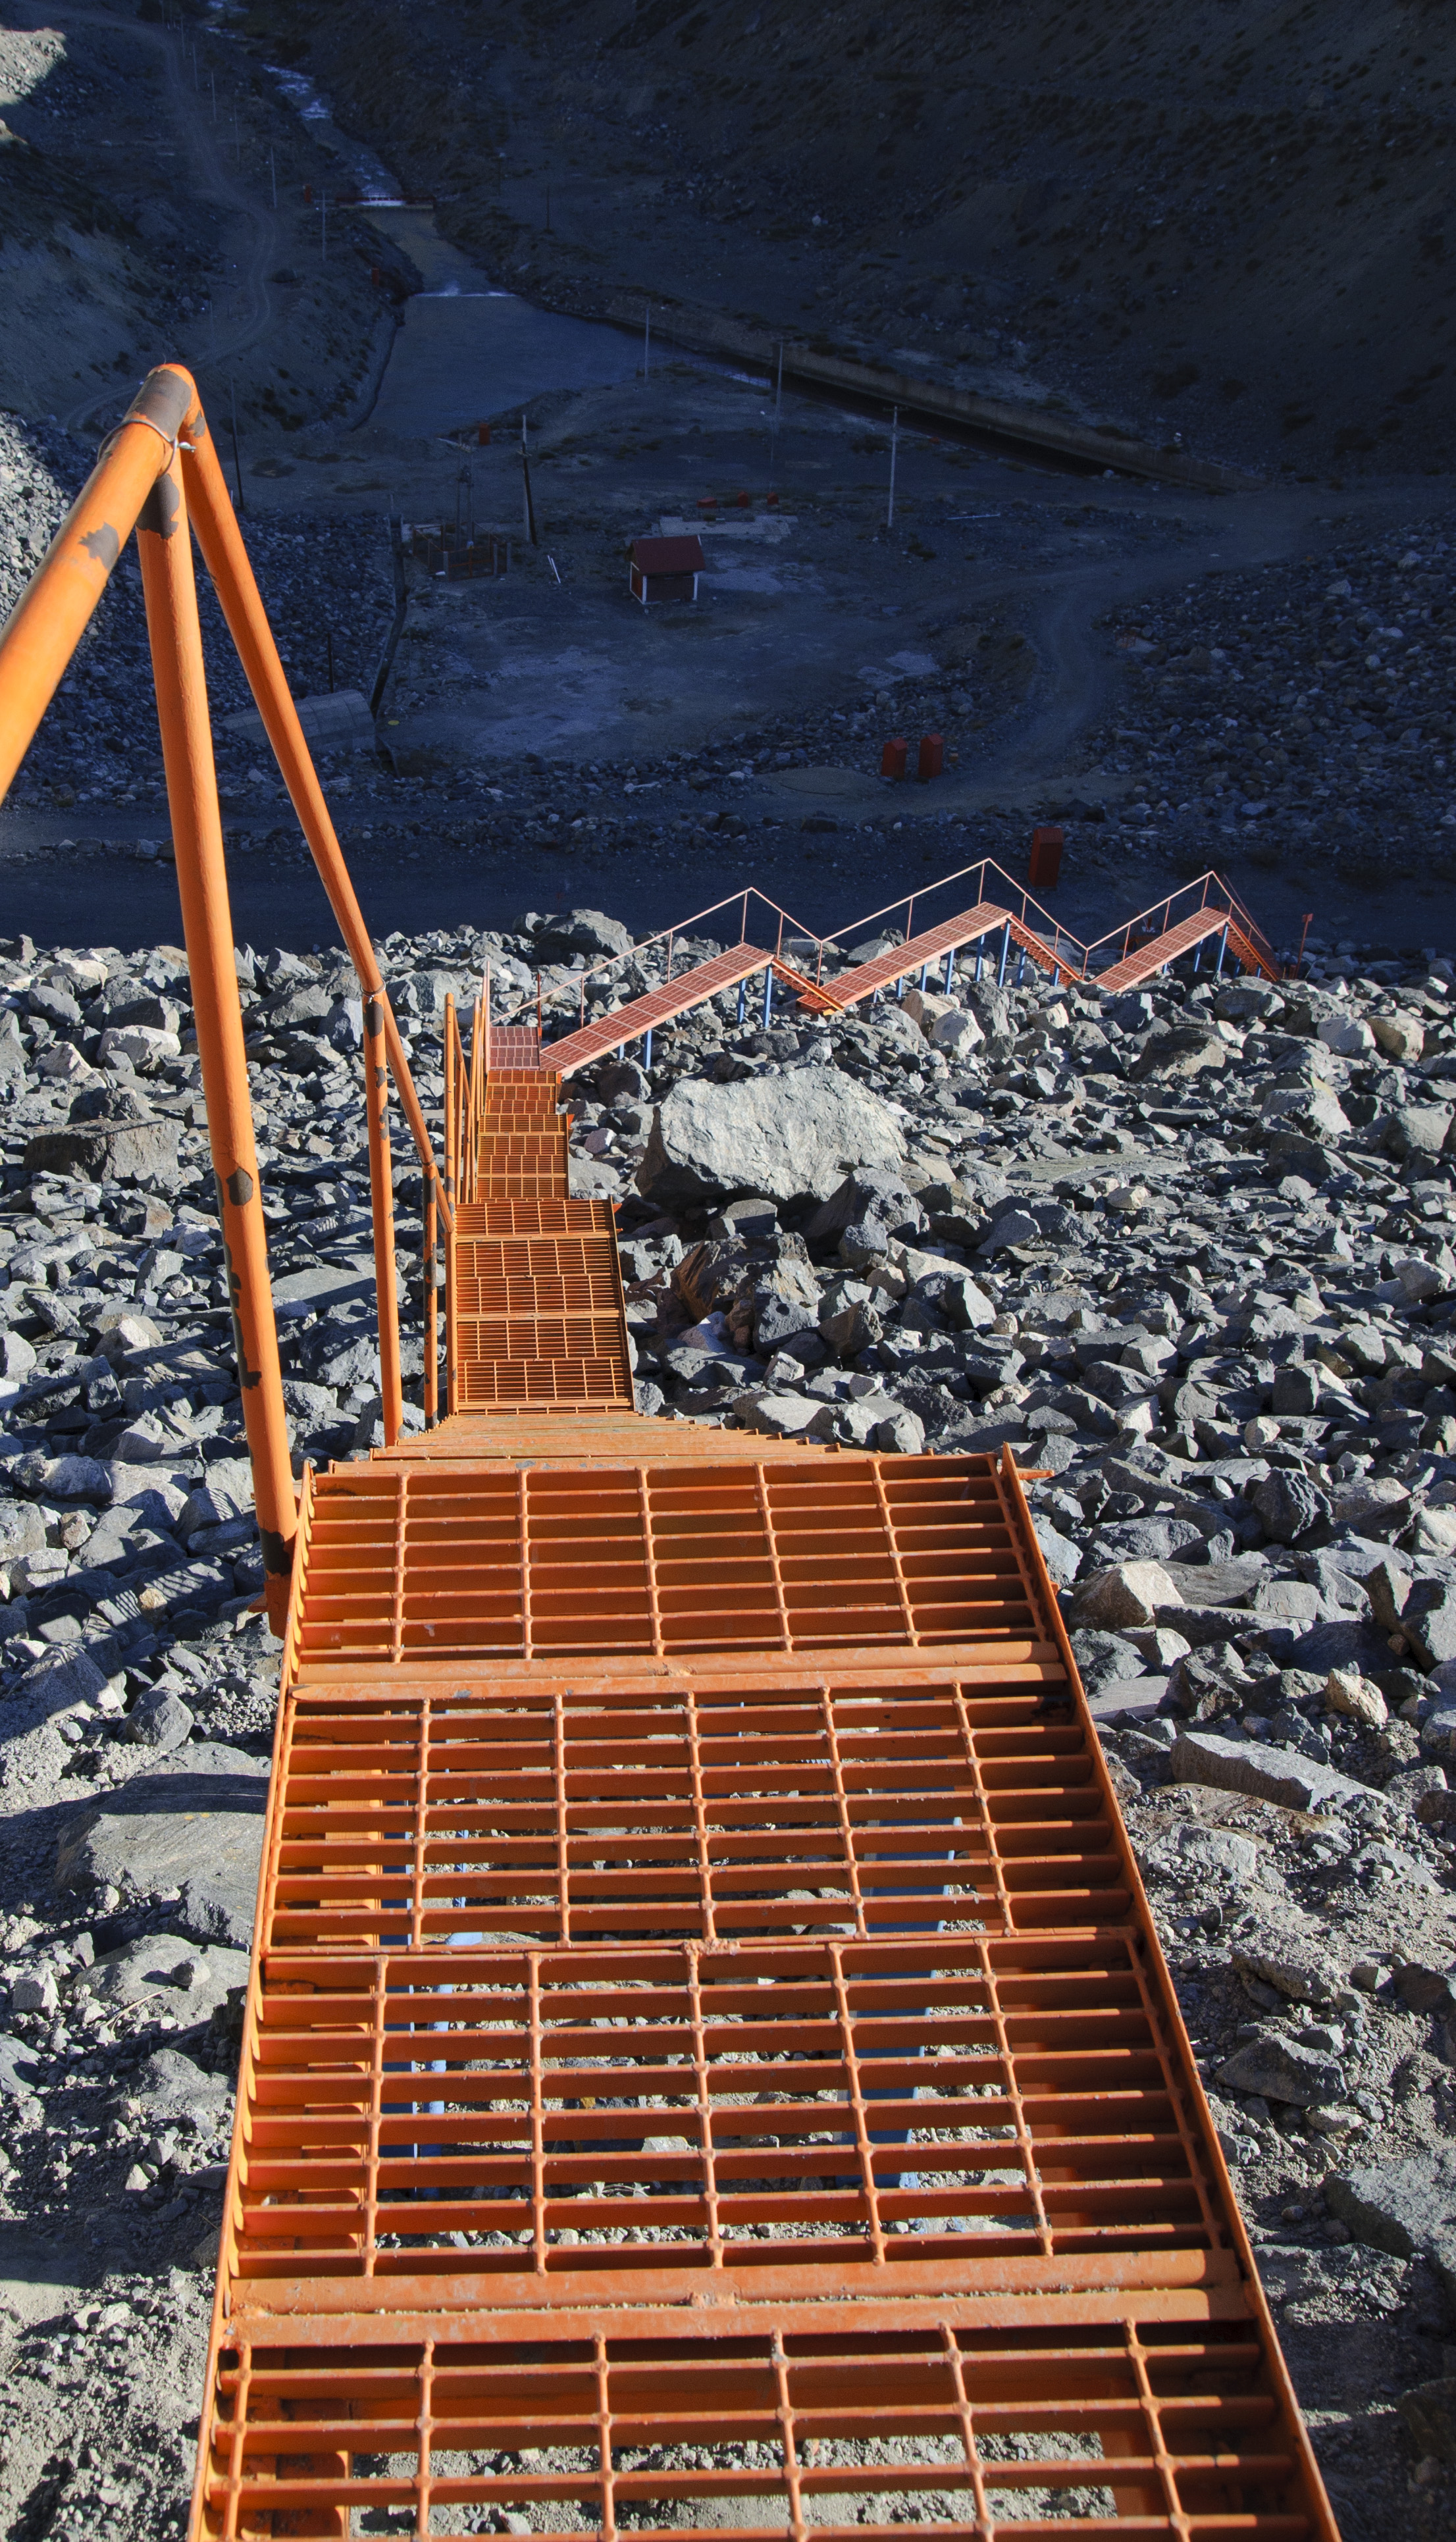
wood, track, skyscraper, construction, nikon, santiago, d300, embalseelyeso, cile